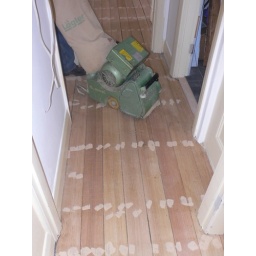
Filling up ALL the holes in the floor and the floor sanding machine